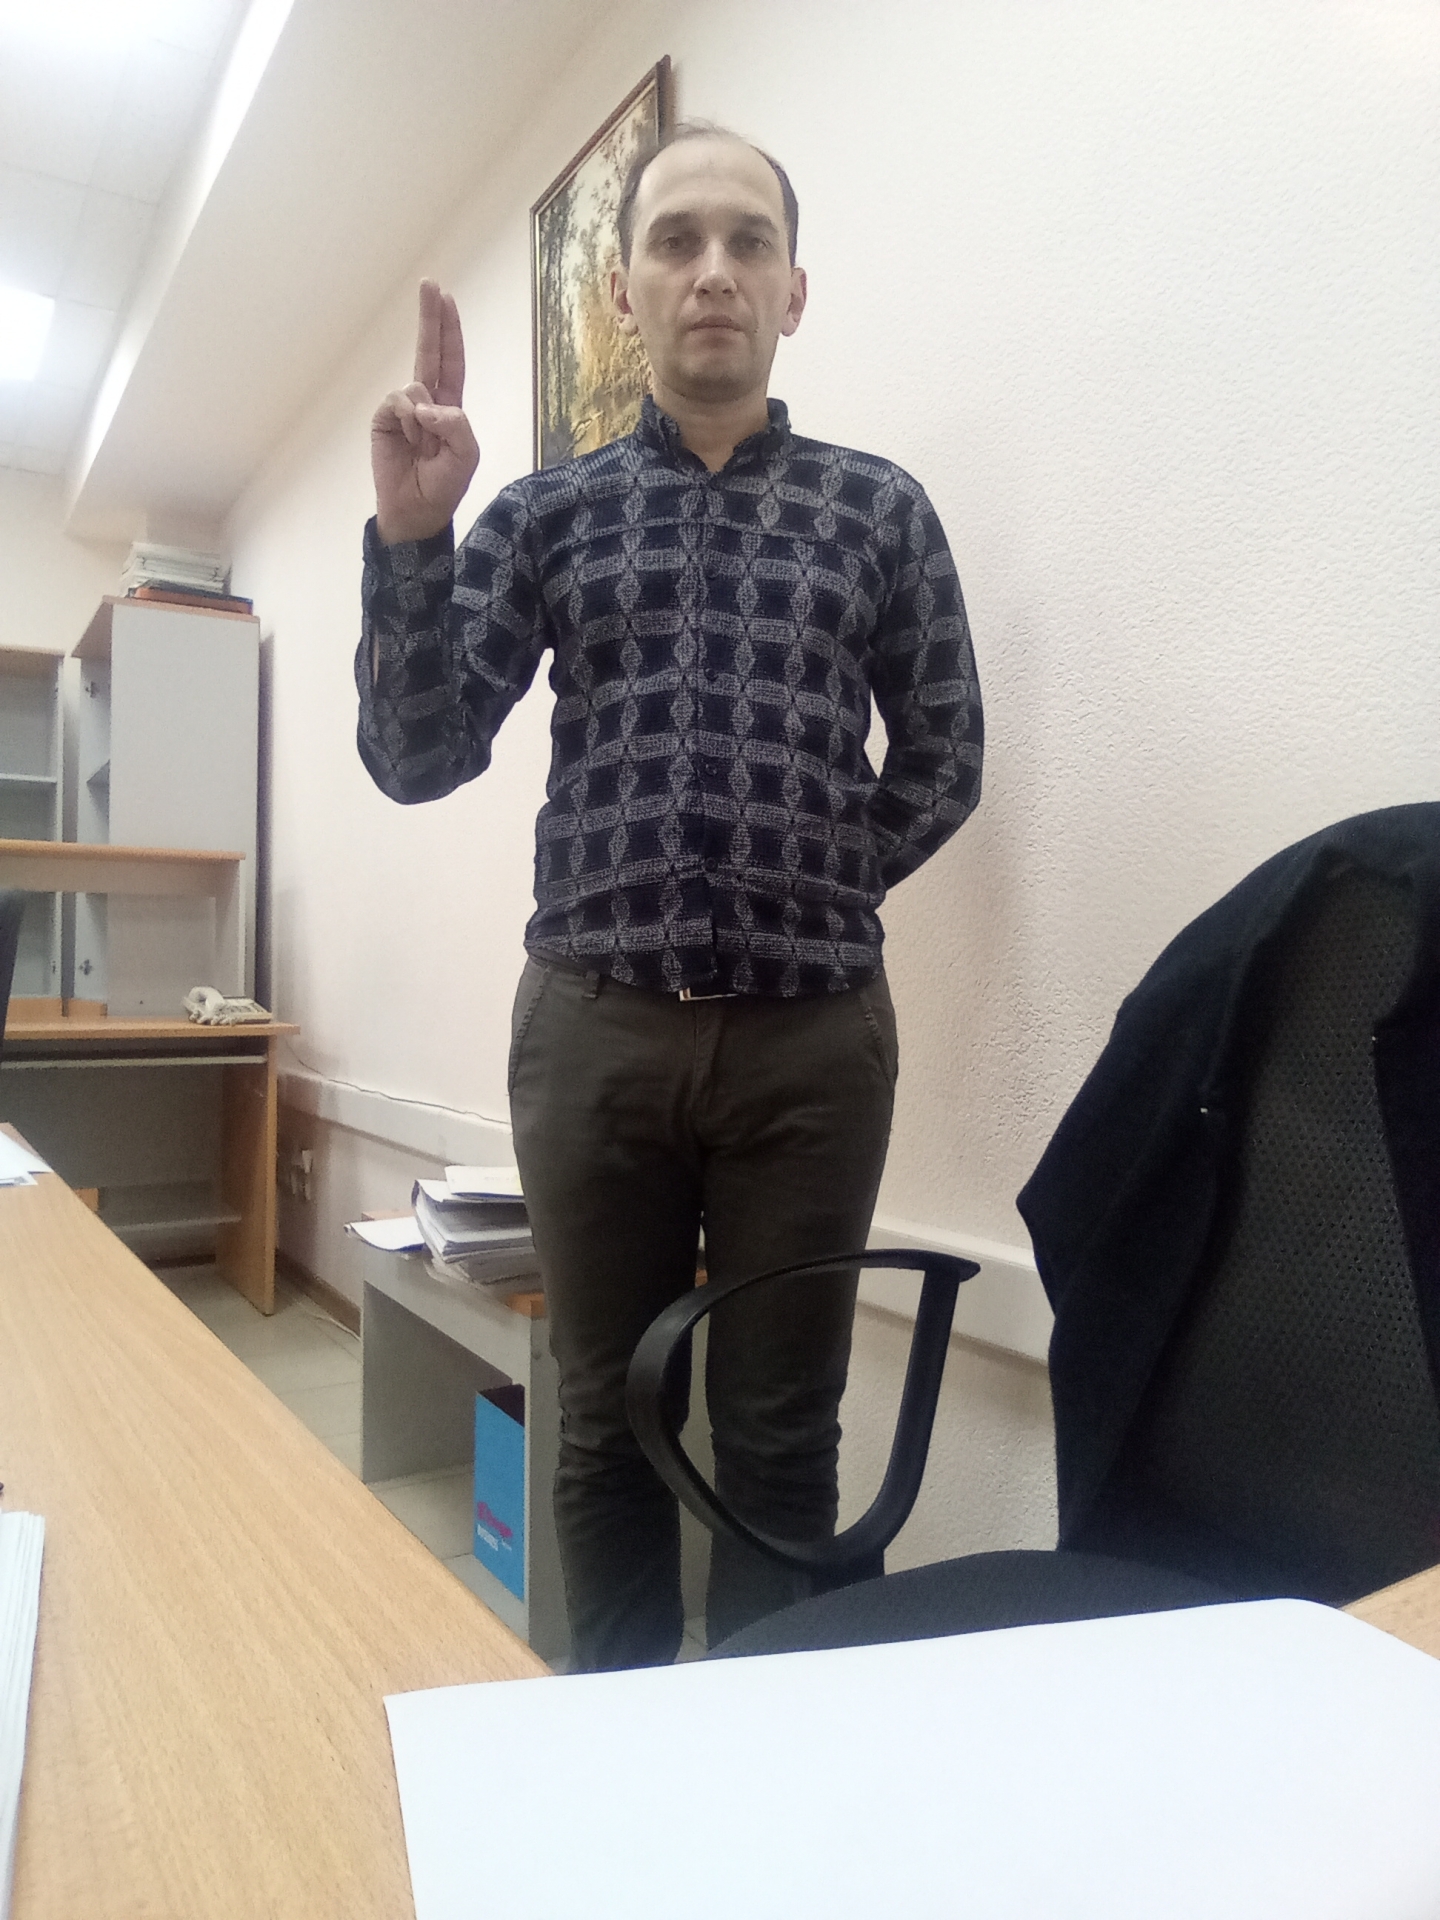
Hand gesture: two_up